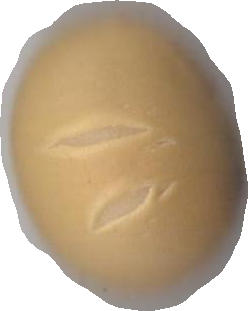
Variety: Dega